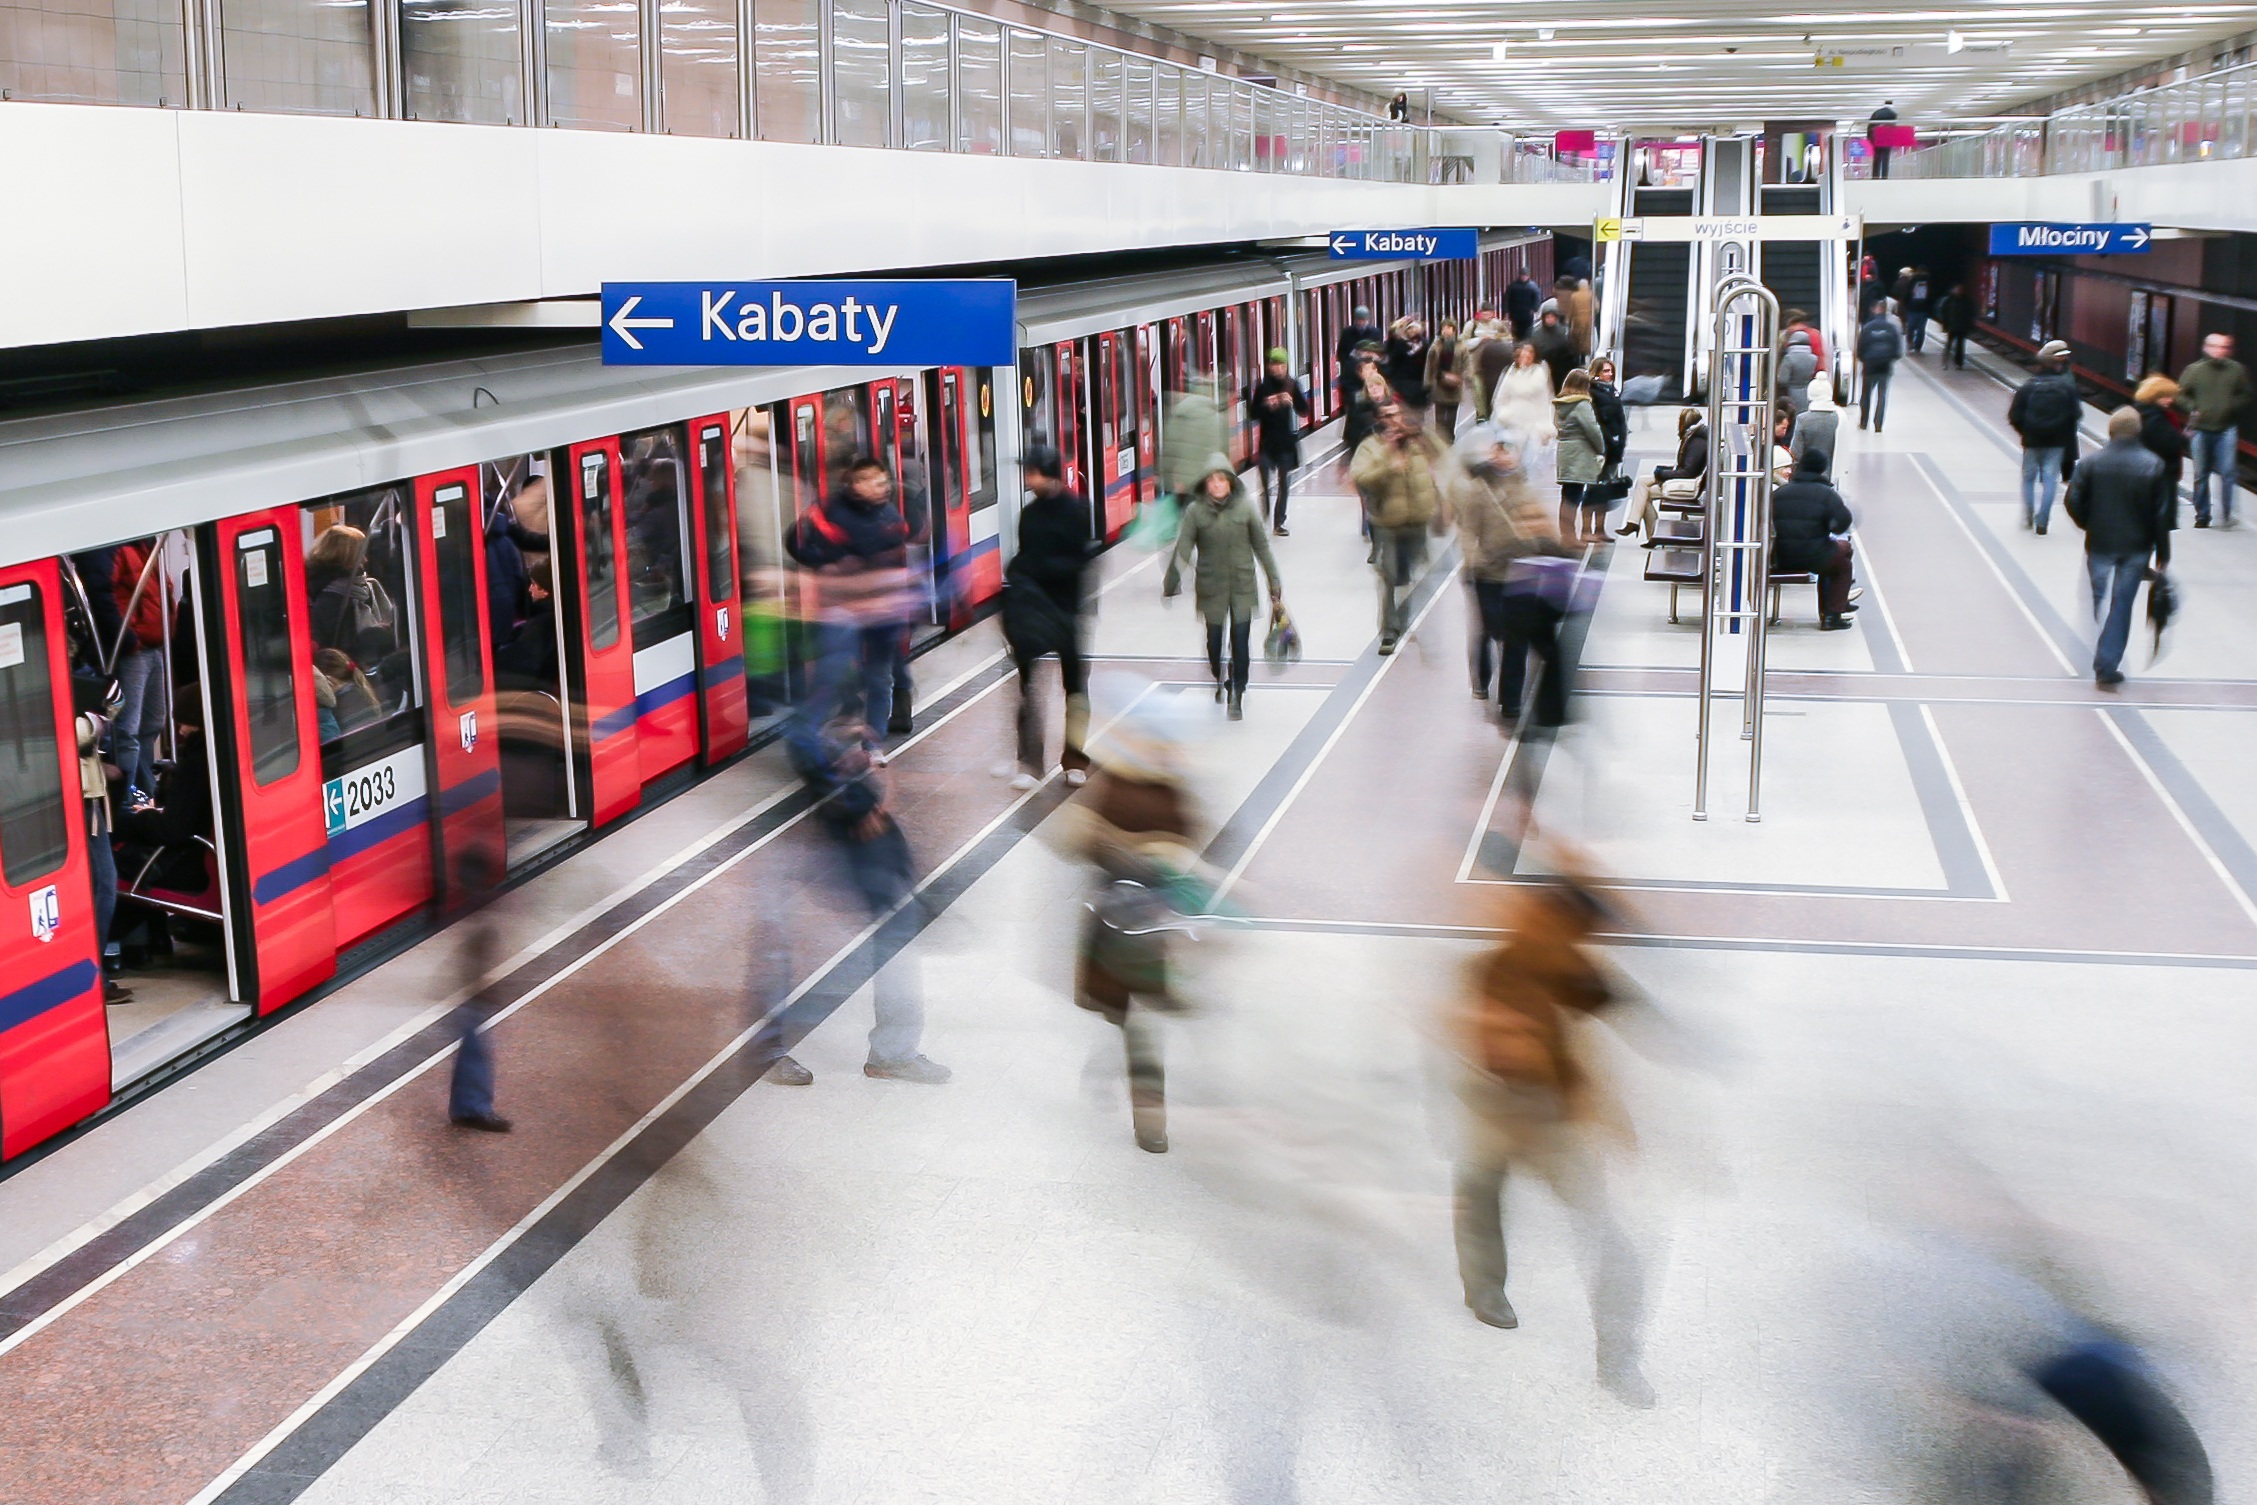
people, subway, metro, underground, motion, transportation, transport, vehicle, station, platform, public transport, metro station, poland, move, public, ghost, rush, warsaw, hours, passanger, shopping mall, rapid transit